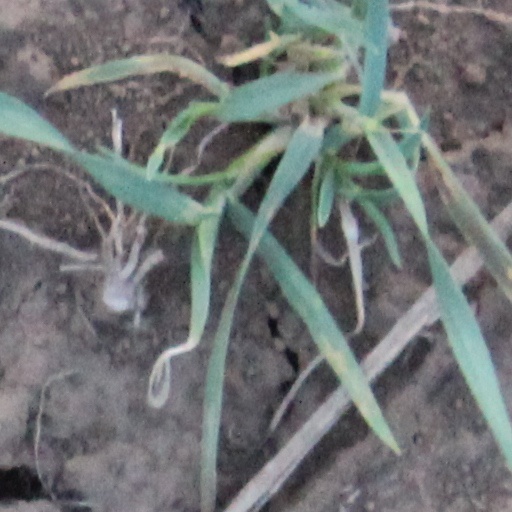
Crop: wheat